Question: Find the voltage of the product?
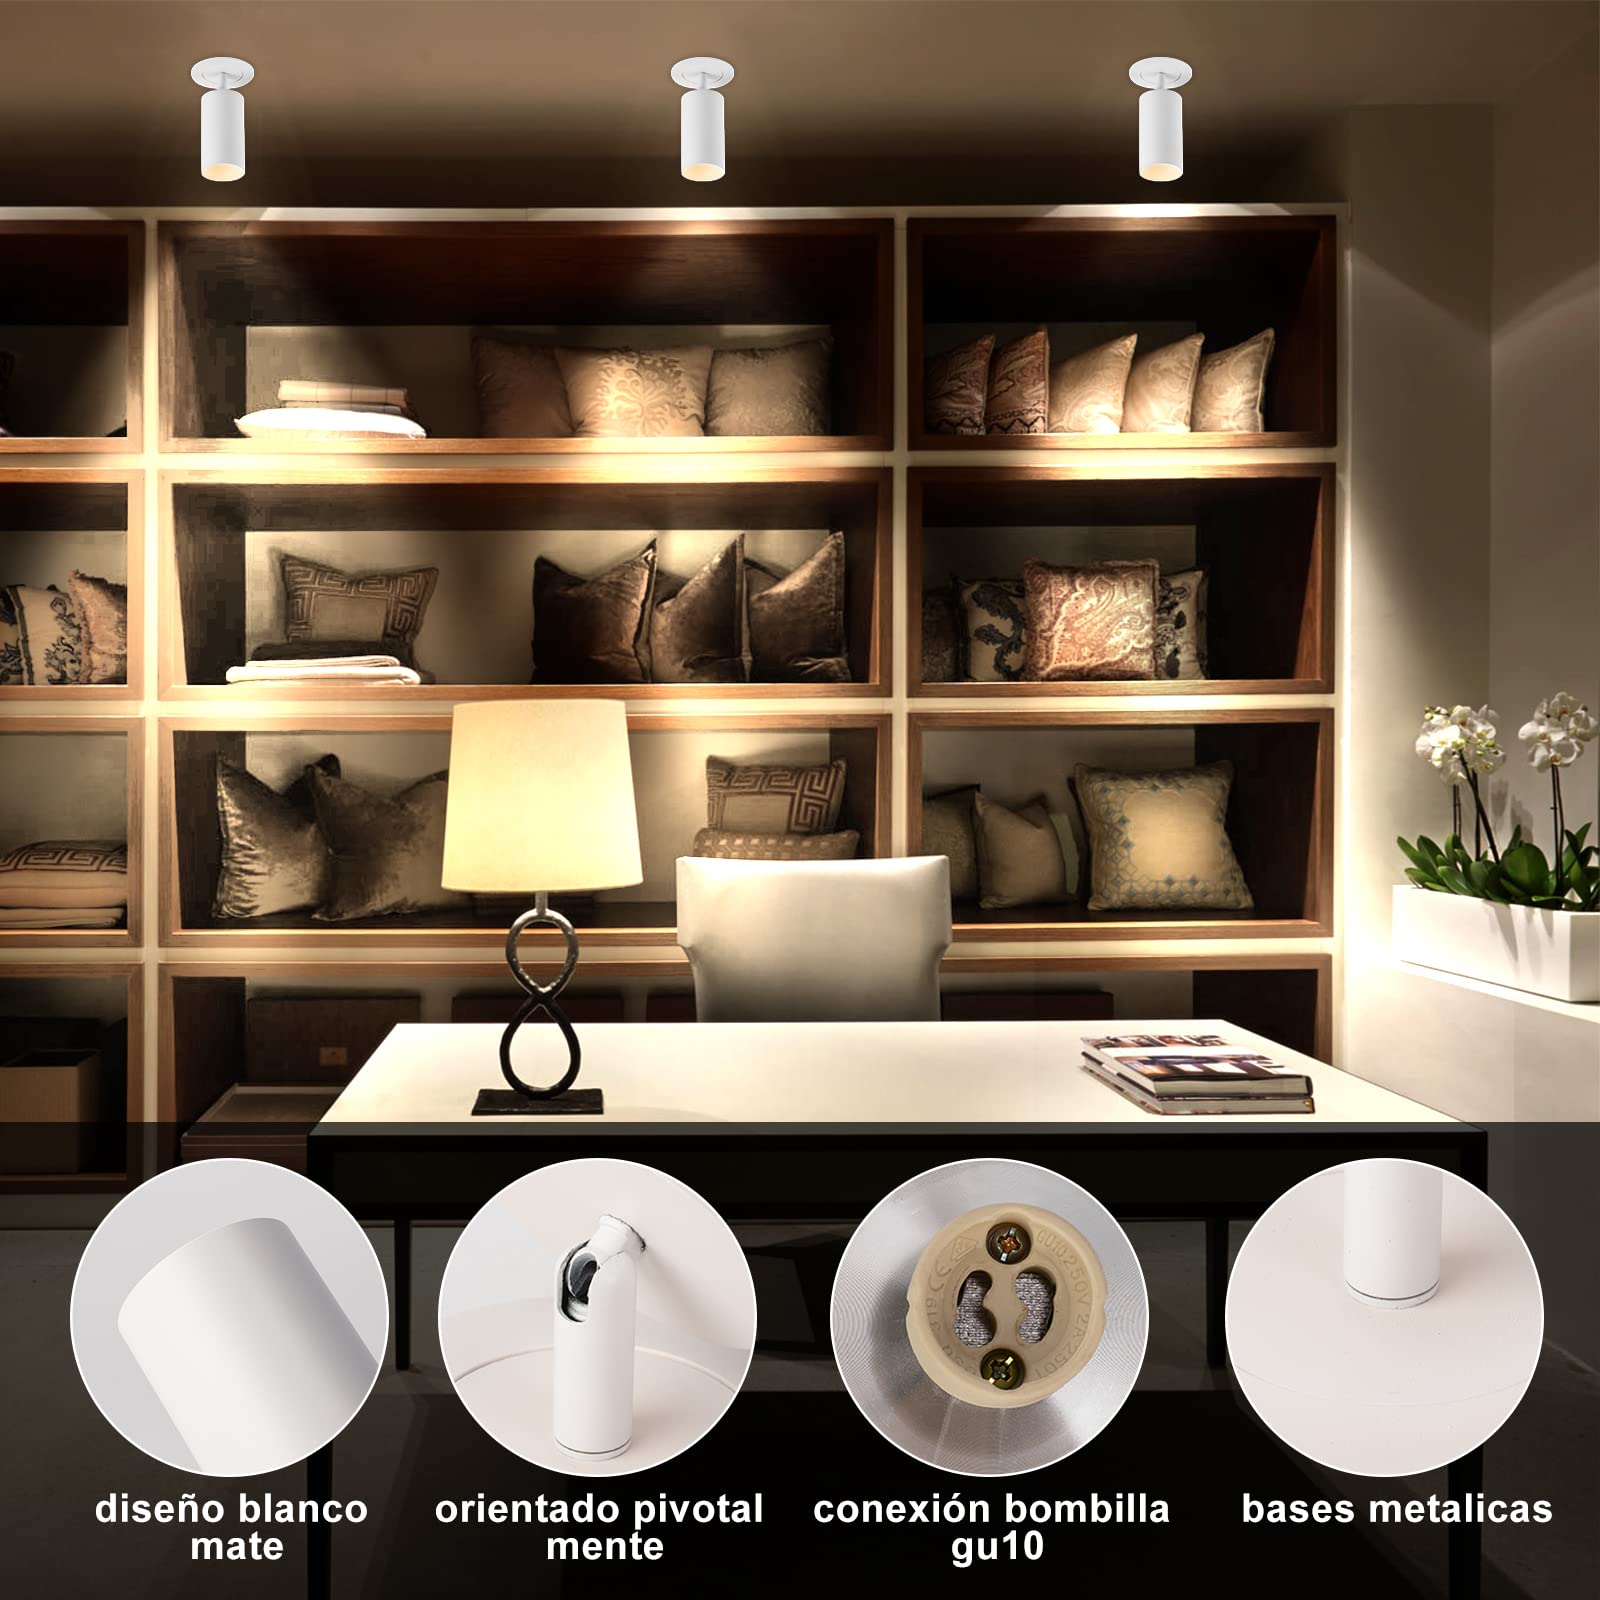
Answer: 10250.0 volt